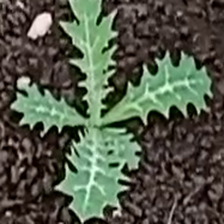
Weed species: Bilayat_(Mexicana_Argemone)